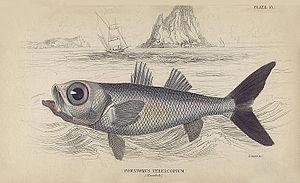
Le Sonneur commun, ou littéralement cardinal noir d'après son nom en anglais, est une espèce de poissons cardinaux que l'on retrouve dans la plupart des océans tempérés du monde à des profondeurs comprises entre 75 et 1 200 m, mais surtout entre 300 et 800 m. Il peut atteindre une longueur de 75 cm LT, bien que la plupart des spécimens n'excèdent pas 55 cm LT. Il a été signalé que cette espèce peut atteindre l'âge de 104 ans.